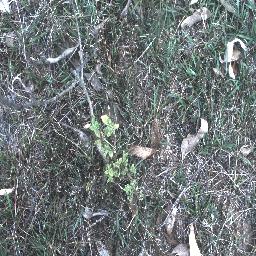
Label: negative